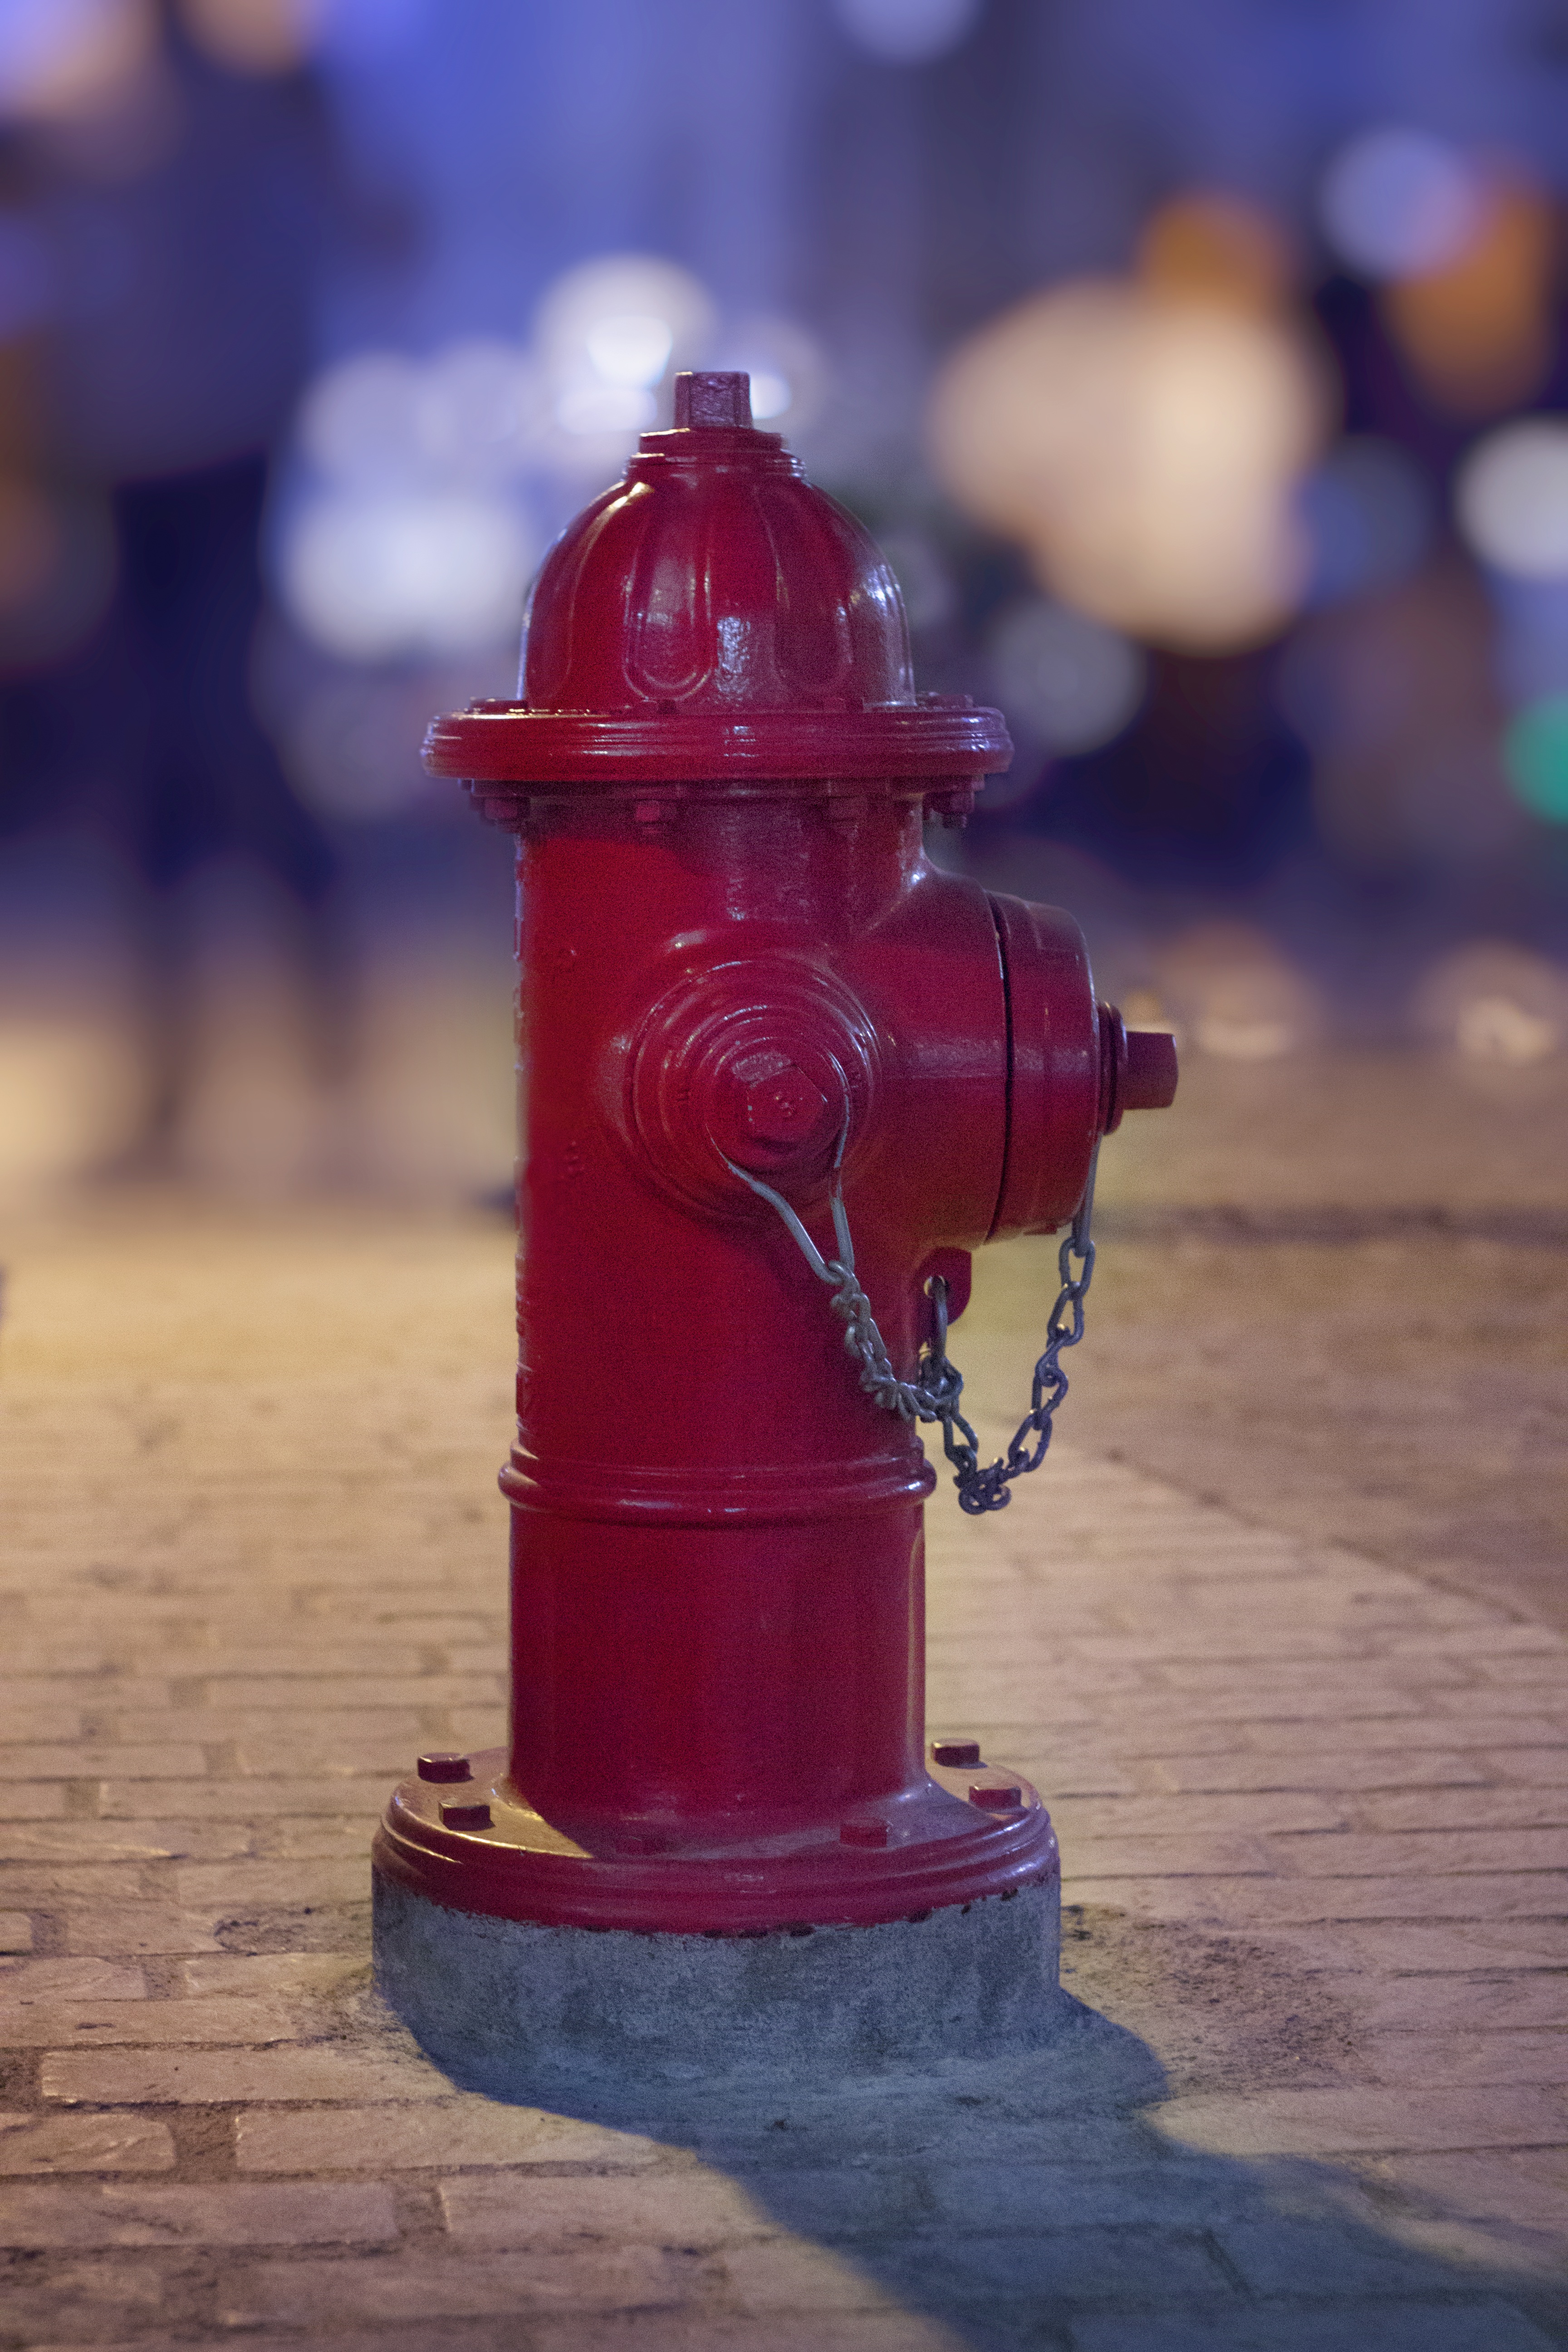
screen, water, light, bokeh, red, color, bottle, blue, pink, lighting, fire hydrant, 50mm, temple, photograph, wallpaper, shape